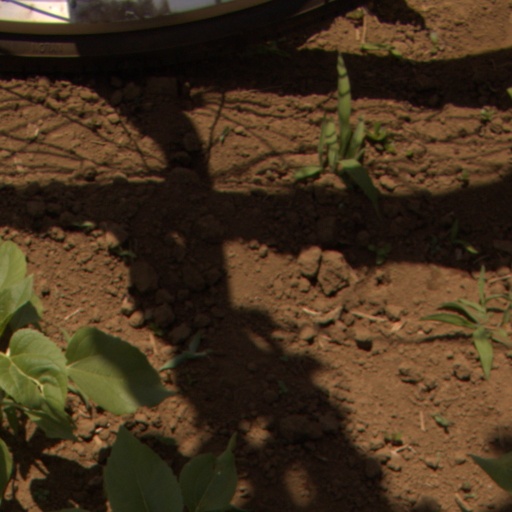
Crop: Jerusalem artichoke